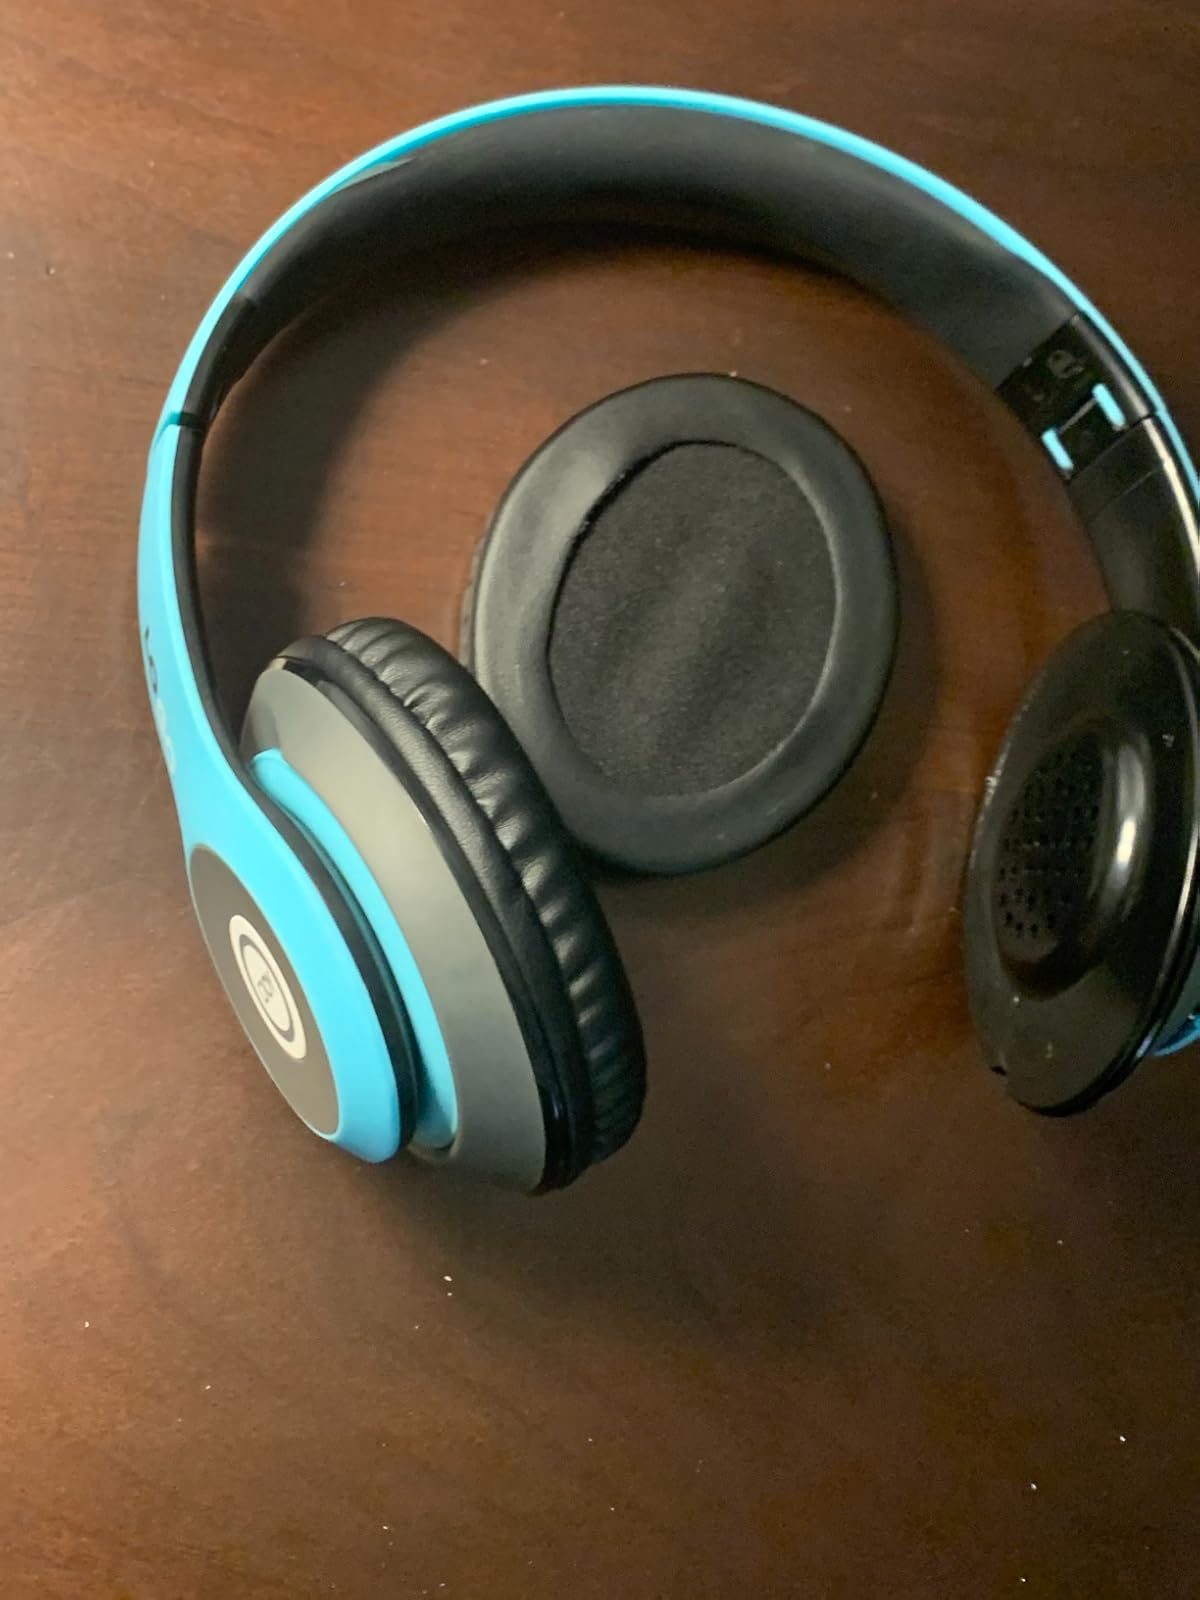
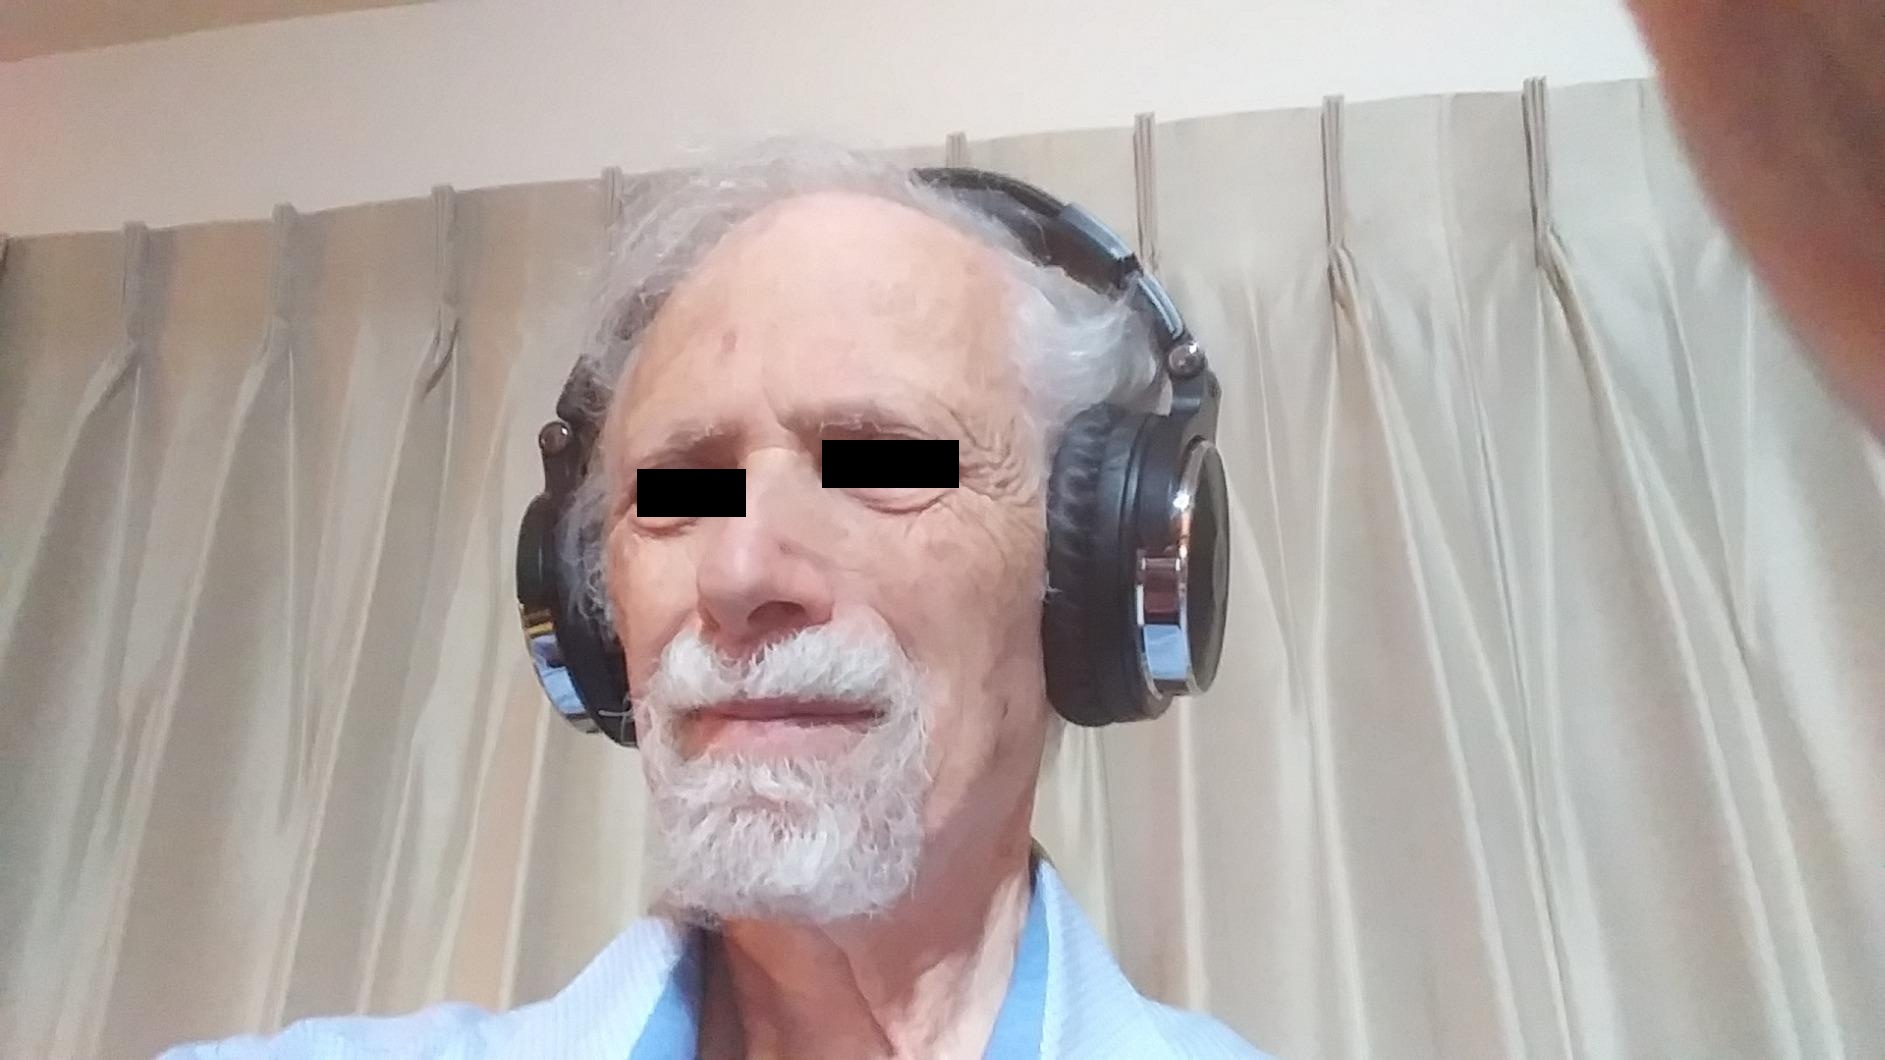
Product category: headphones
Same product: no